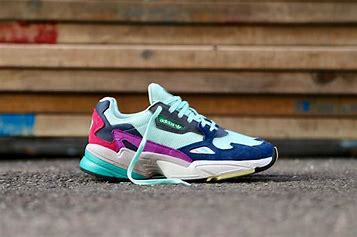
Brand: Adidas
Model: Falcon